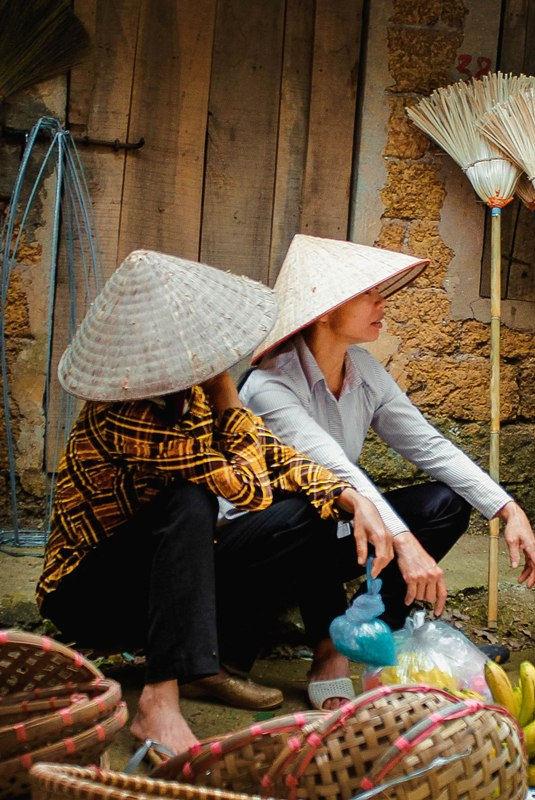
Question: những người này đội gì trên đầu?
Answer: những người này đội nón lá trên đầu